Public housing estates in Tseung Kwan O

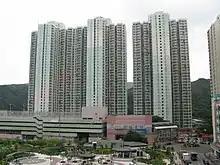
Ming Tak Estate and Hin Ming Court

Ming Tak Estate is the fifth public housing estate. Built in 1996, the estate comprises 2 blocks of Harmony I style.